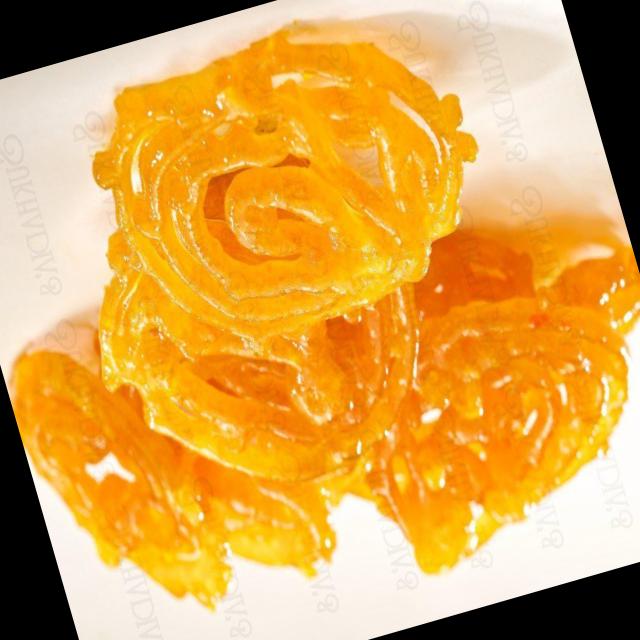
Dish: jalebi